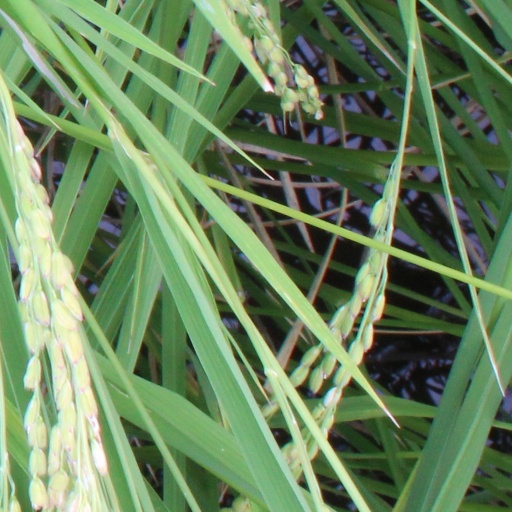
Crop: rice